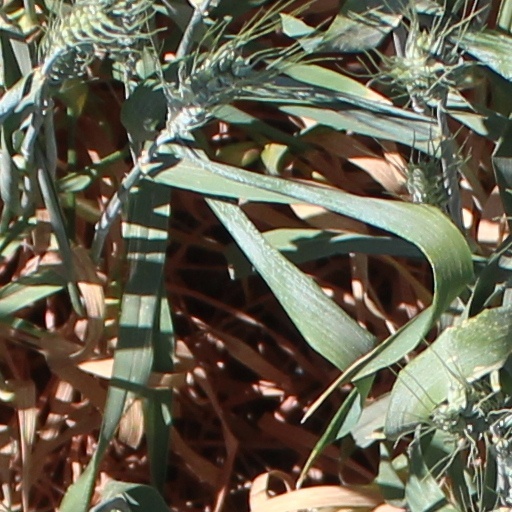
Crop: wheat